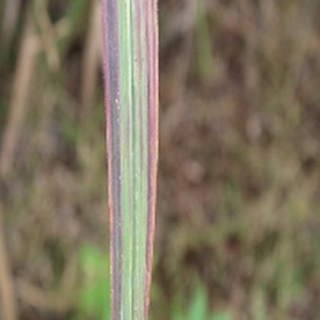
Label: sugarcane_bacterial_blight